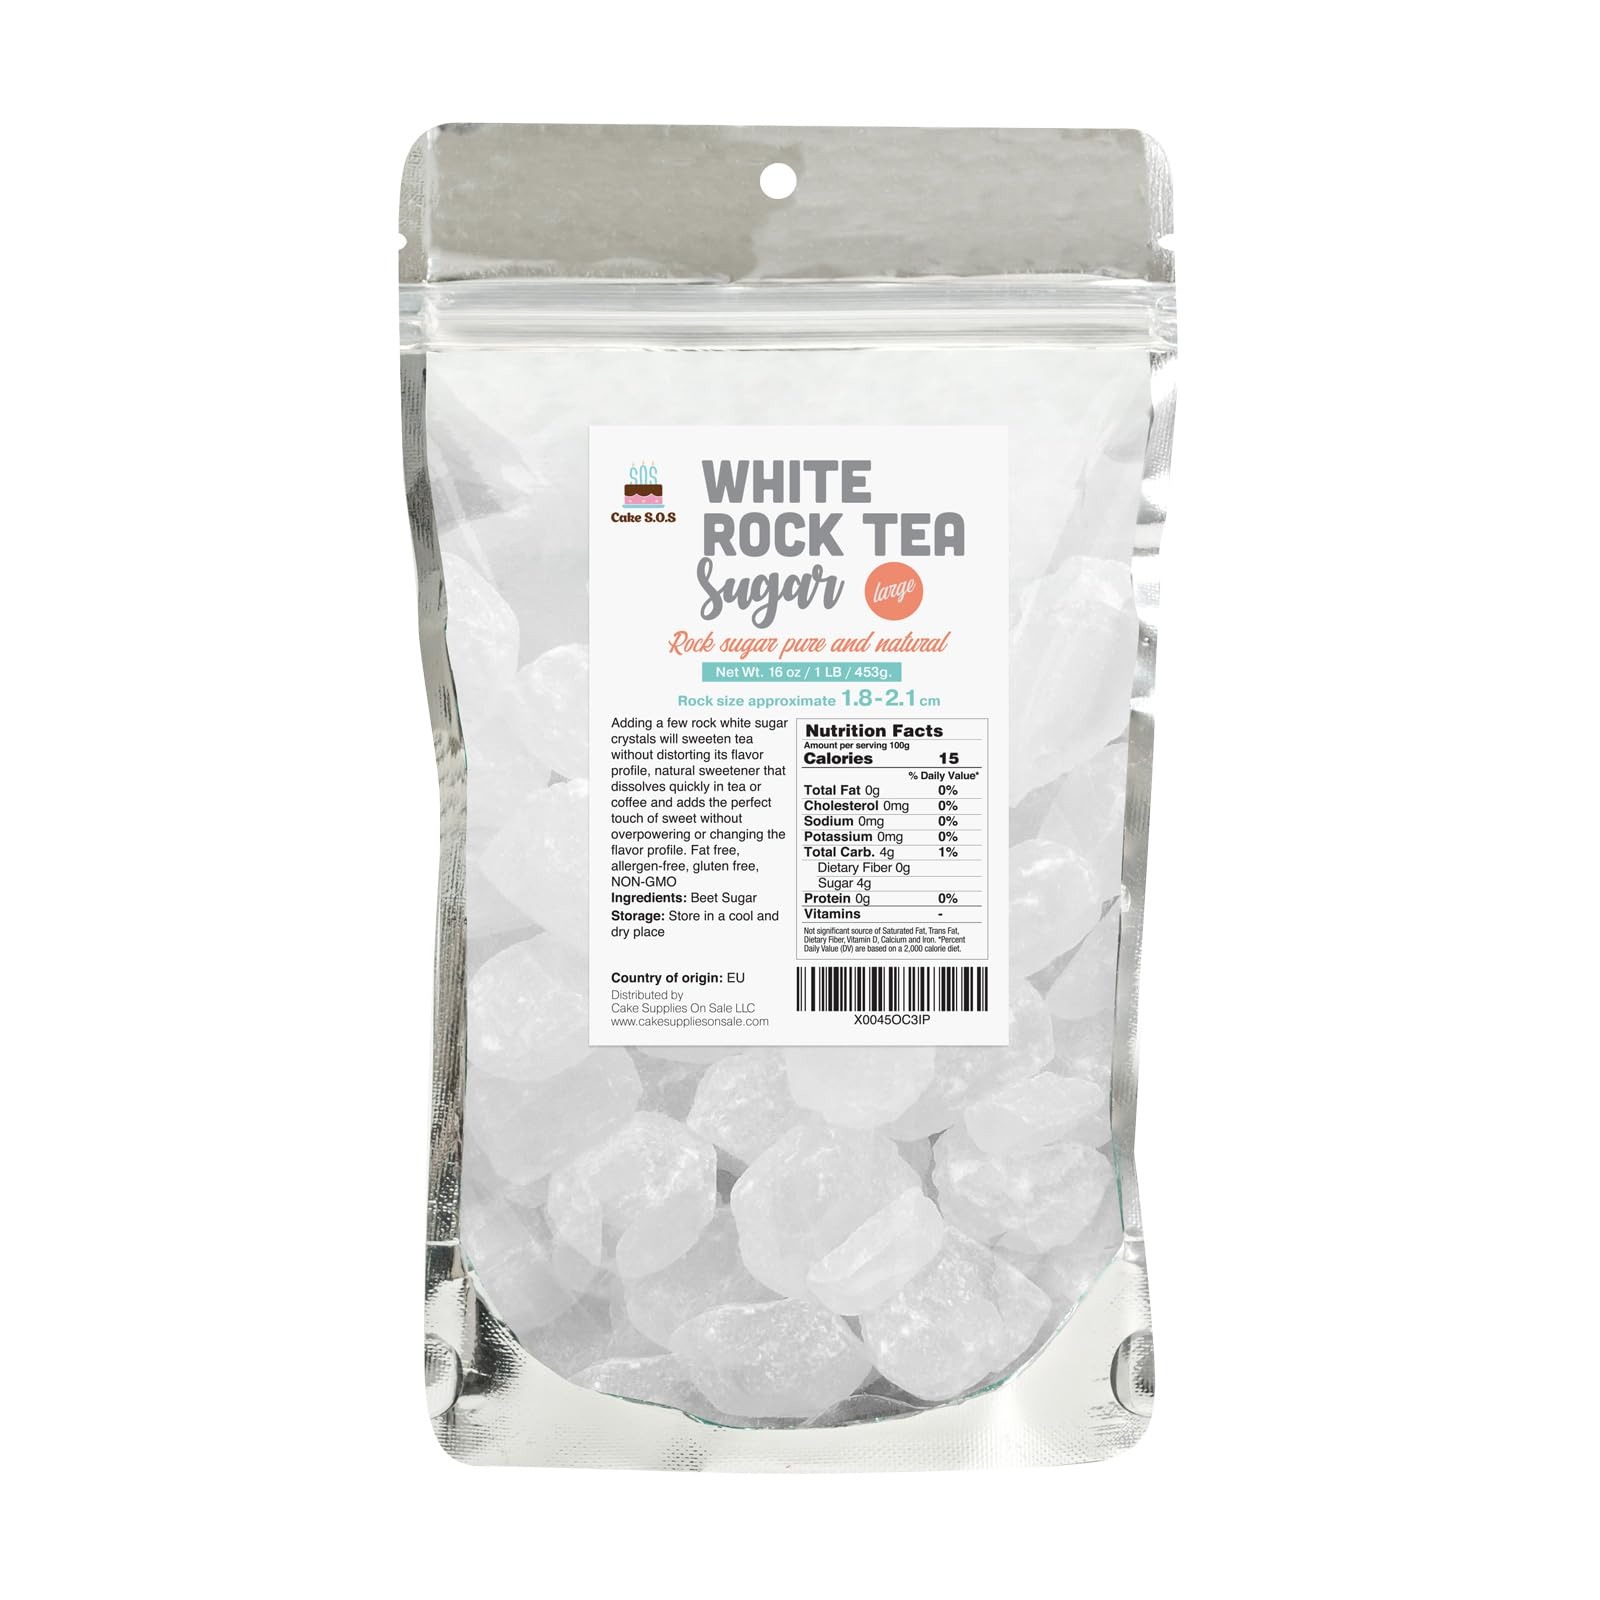
Item Name: Pure and Natural Large White Rock Sugar Crystals for Tea and Coffee, Pure and Natural, 1-Pound Bag
Bullet Point 1: ROCK SUGAR FOR TEA is a natural sweetener that dissolves quickly in tea or coffee and adds the perfect touch of sweetness without overpowering or changing the flavor profile.
Bullet Point 2: Adding a few rock white sugar crystals will sweeten tea without distorting its flavor profile, a natural sweetener that dissolves quickly in tea or coffee and adds the perfect touch of sweetness without overpowering or changing the flavor profile.
Bullet Point 3: Versatile and elegant, these rock sugar crystals are also ideal for baking, candy-making, dessert decoration, and everyday cooking.
Bullet Point 4: Sparkling crystals with approximate rock size 1.8 - 2.1 mm.
Bullet Point 5: Fat-Free, Allergen-Free, Gluten-Free, NON-GMO.
Bullet Point 6: Net Wt. 16 oz / 1 LB / 0.453g.
Bullet Point 7: Country of origin: EU
Product Description: ROCK SUGAR FOR TEA is a natural sweetener that dissolves quickly in tea or coffee and adds the perfect touch of sweetness without overpowering or changing the flavor profile. Adding a few rock white sugar crystals will sweeten tea without distorting its flavor profile, natural sweetener that dissolves quickly in tea or coffee and adds the perfect touch of sweet without overpowering or changing the flavor profile.
Value: 1.0
Unit: Count

Price: 10.99